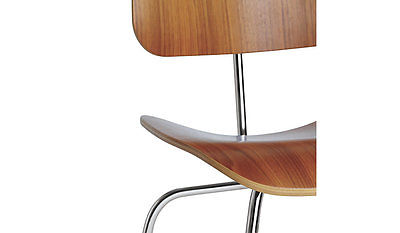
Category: chair